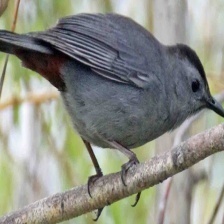
Species: GRAY CATBIRD
Scientific name: DUMETELLA CAROLINENSIS